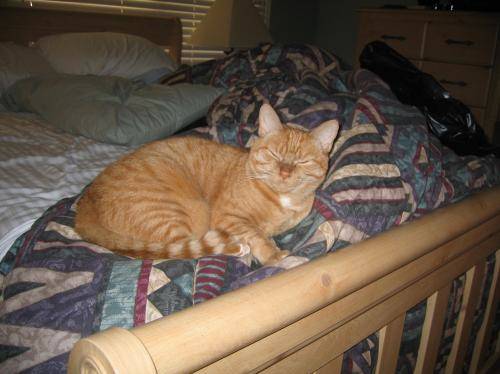
Label: cat